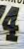
Number: 4